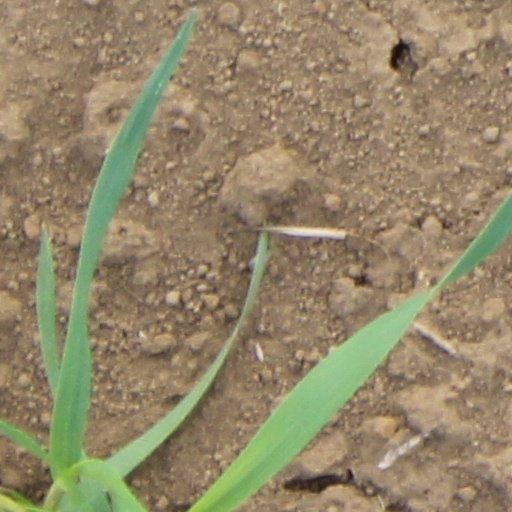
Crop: wheat